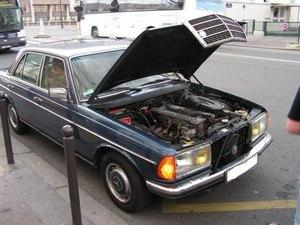
la 280E de Roger photo prise par Peka-w123